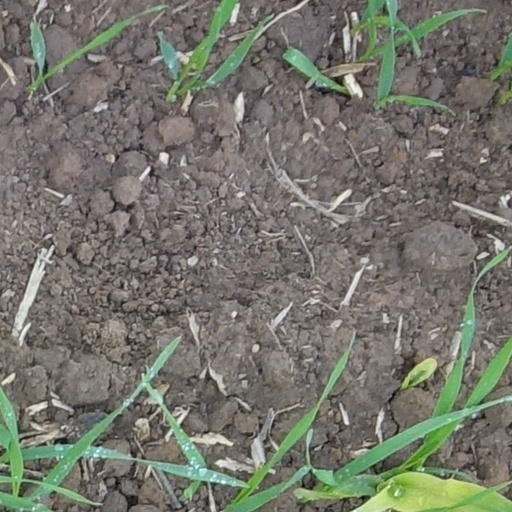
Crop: wheat